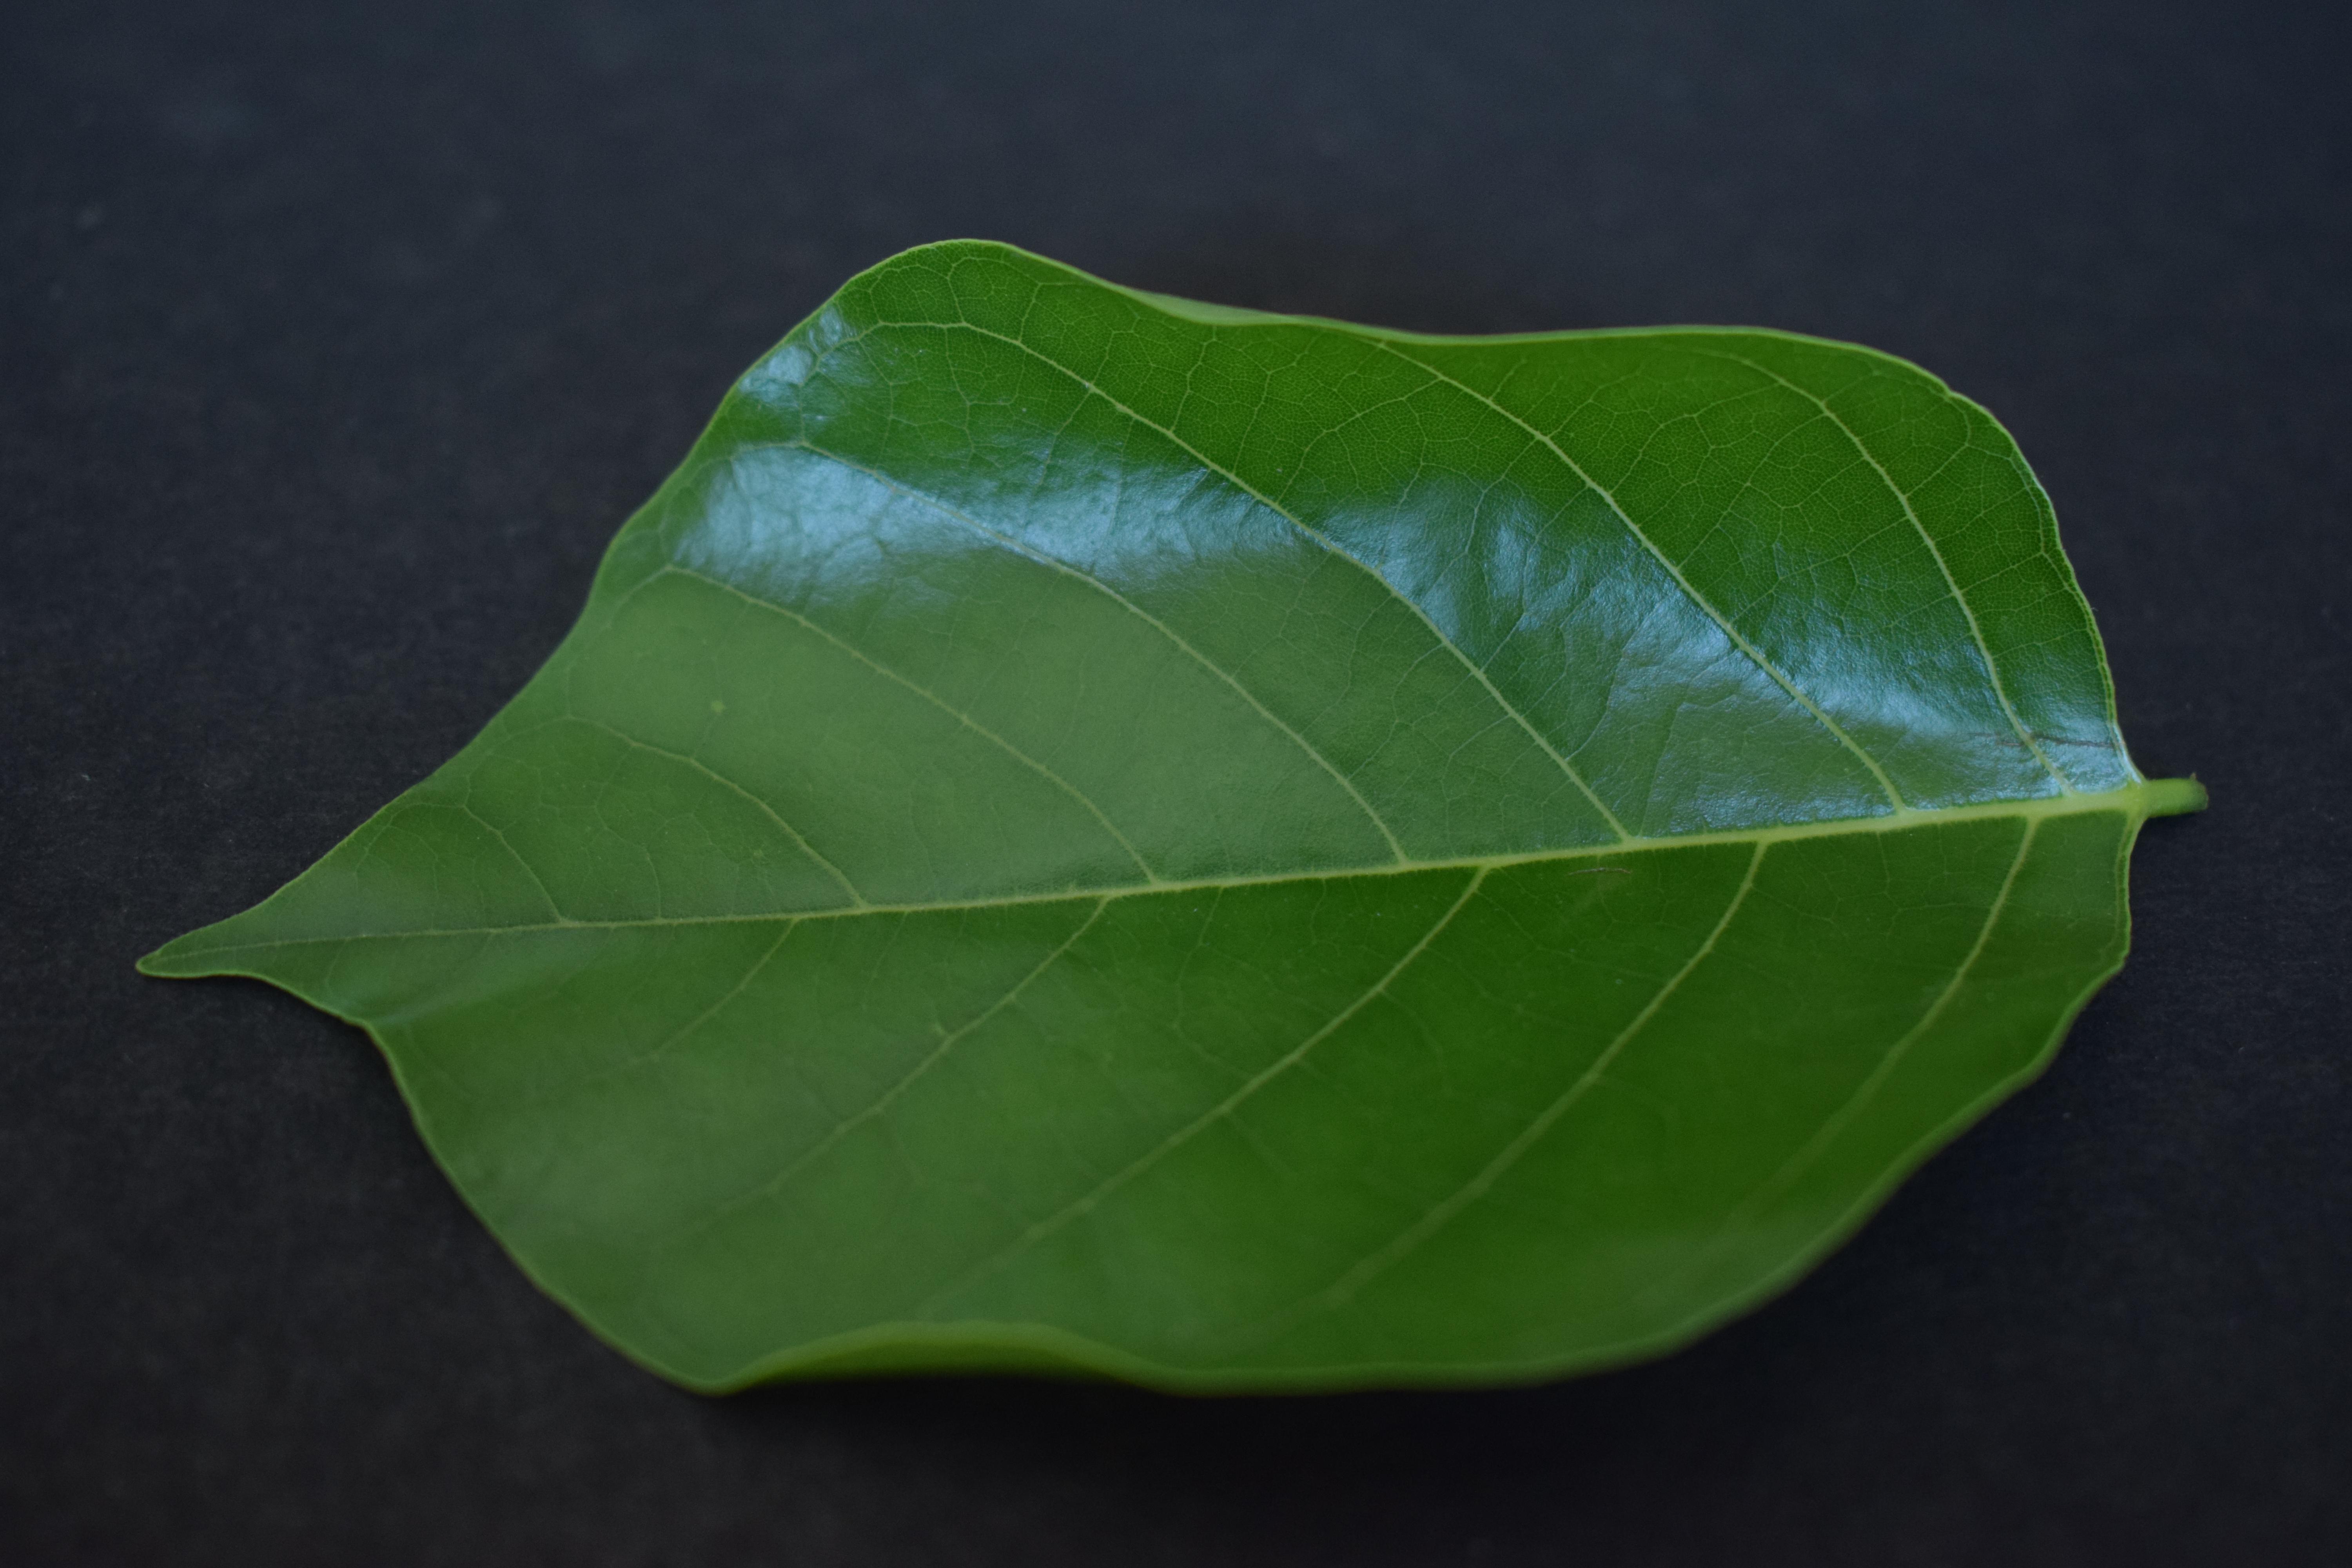
Plant species: Pongamia Pinnata